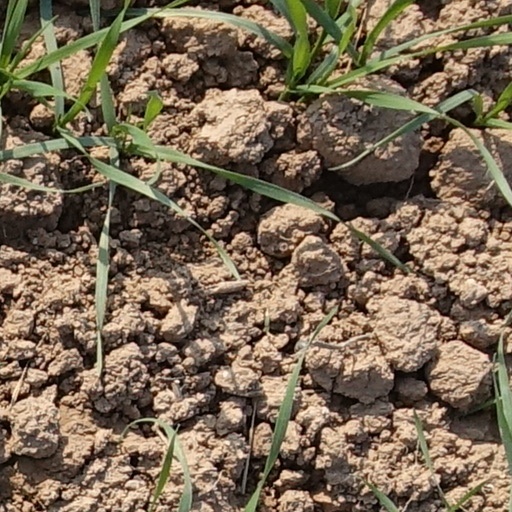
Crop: wheat